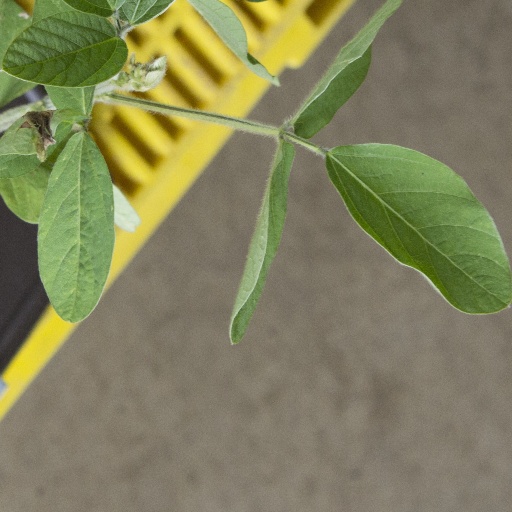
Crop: soybean